Chebeague Island

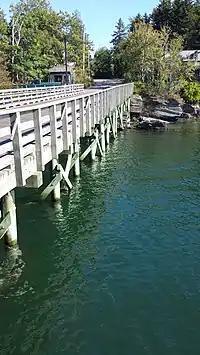
Chebeague Island Casco Bay landing

The Chebeague High School closed in 1956; the schoolhouse, built in 1871, still stands and serves as a museum for Great Chebeague's history. The strong sense of community is highlighted in its summer months, where children often participate in the many camps offered on the island. Popular are the farm camp, clown camp, British Soccer Camp, theatre camp, and many others sponsored by the island's recreation center. Among the most popular is the Chebeague Island Sailing School, created by the island's yacht club. In the acclaimed camp, students learn about small boat sailing while enjoying the great waters that Casco Bay offers.